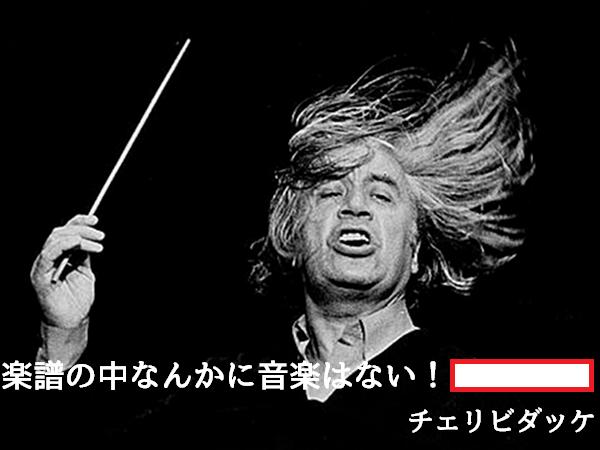
回答: 演奏の中に...ブフォッッ